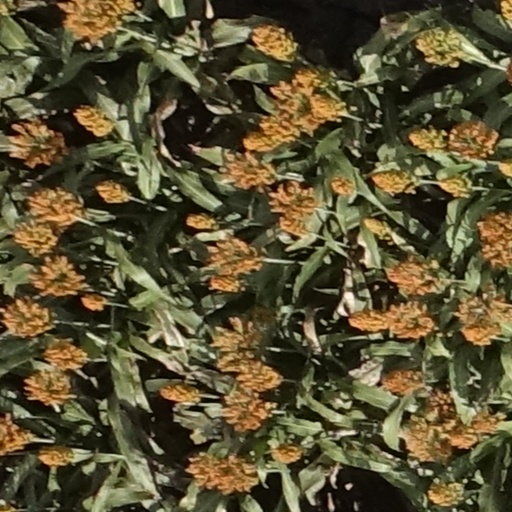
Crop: sorghum